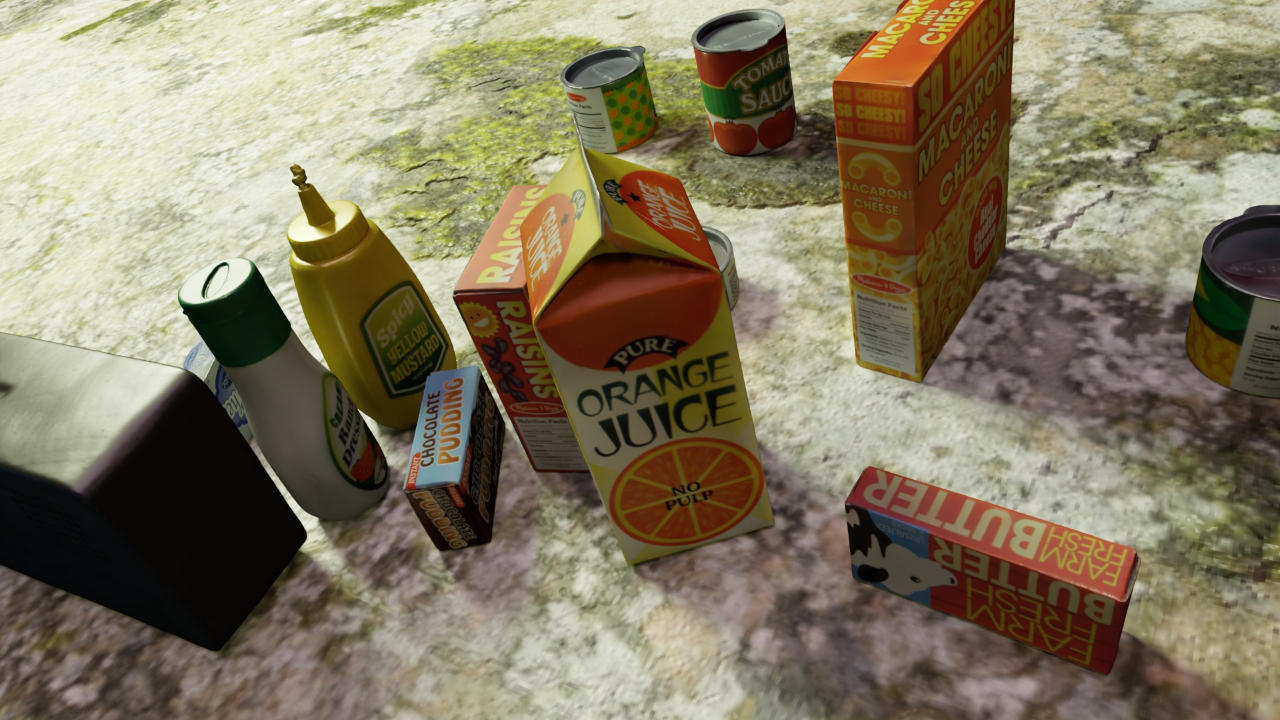
Question:
What are the five normalized (x, y) points between 0 and 1 in the image for the grasp plane of the carton of orange juice? Your answer should be as Grasp center: [], Left finger base: [], Right finger base: [], Left finger tip: [], Right finger tip: [].
Answer: Grasp center: [0.415625, 0.297222], Left finger base: [0.45625, 0.511111], Right finger base: [0.374219, 0.081944], Left finger tip: [0.522656, 0.470833], Right finger tip: [0.45, 0.086111]